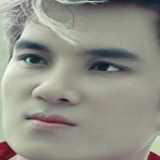
ca sĩ Lâm Chấn Huy